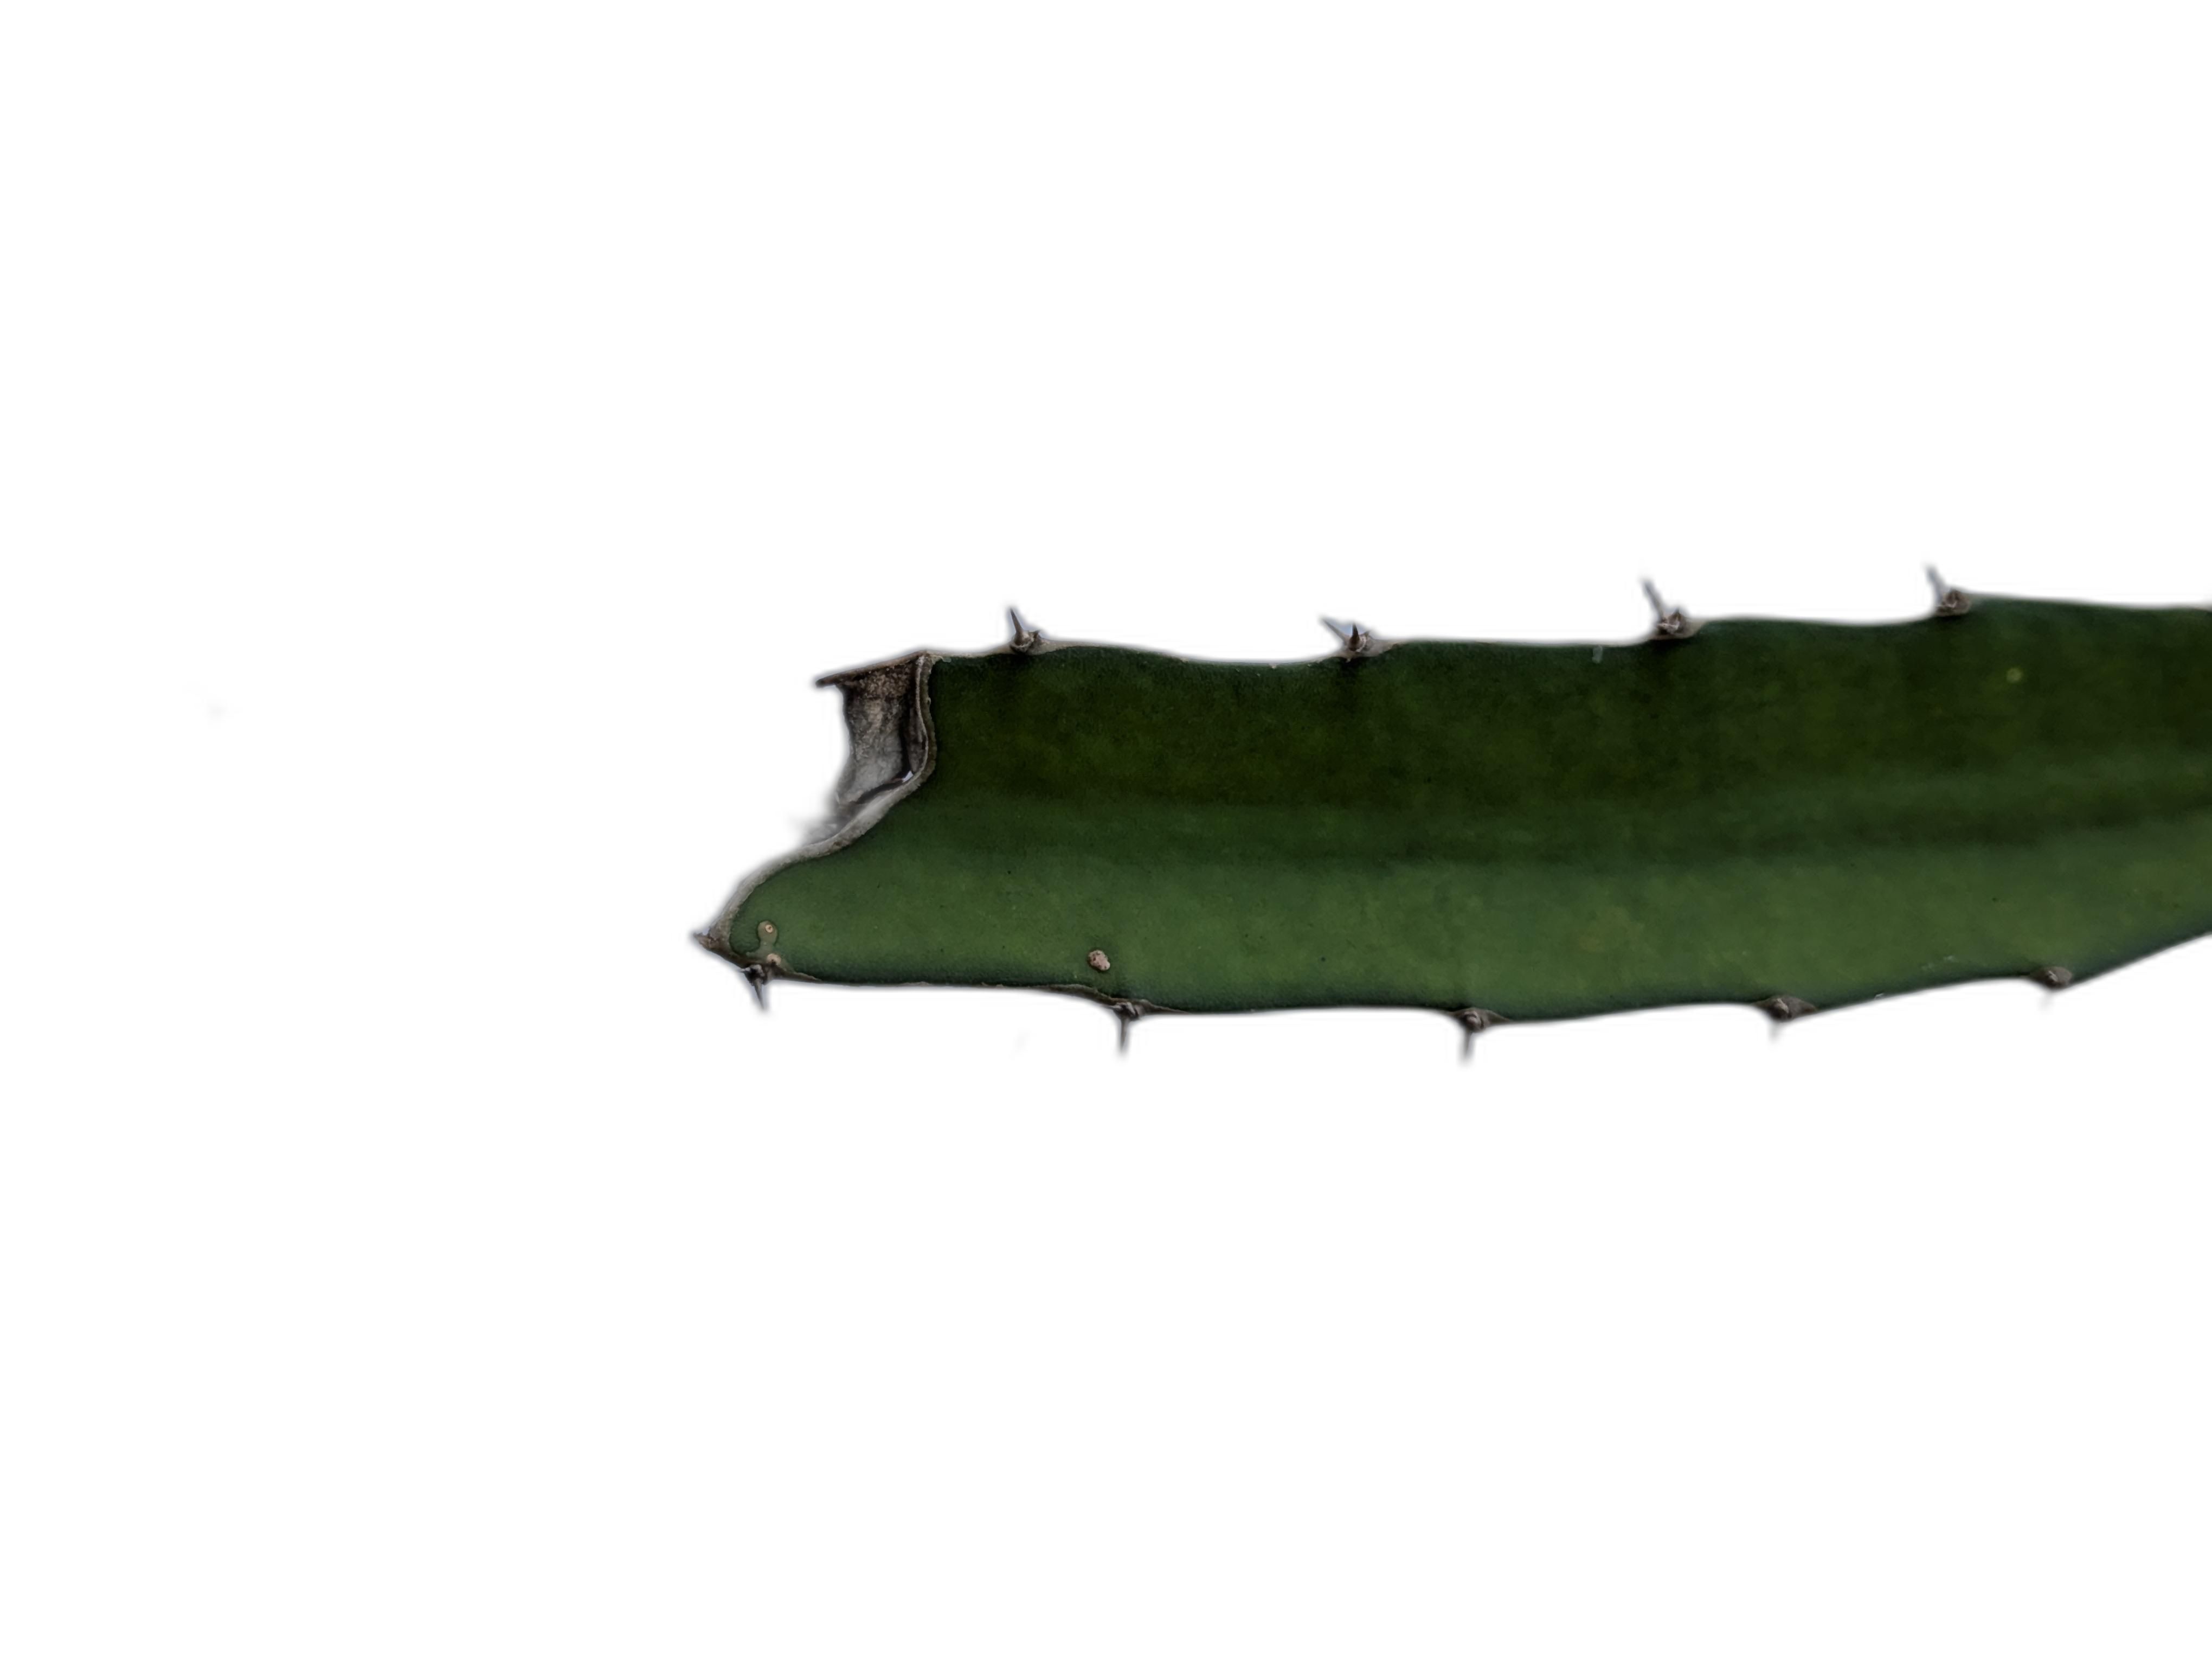
Label: Good leaf